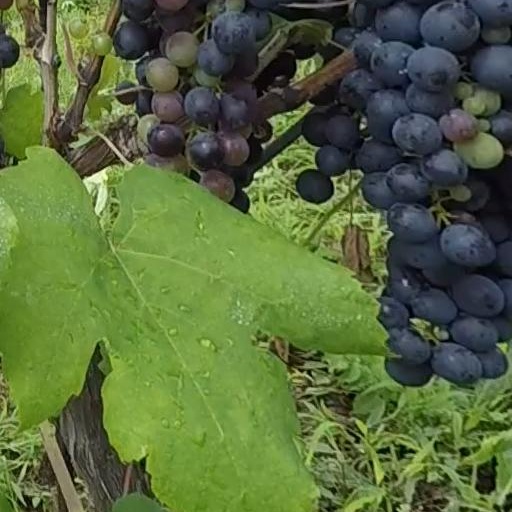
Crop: grape